Plane-based geometric algebra

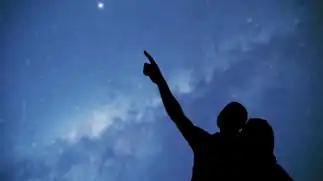
A star in the sky is so far away that it can be modeled as a point at infinity. Stars also define "directions" one can point toward. The hazy stripe of stars in the Milky Way marks the galactic plane, a line at infinity. The sky itself is a plane at infinity.

The plane at infinity formula_32 behaves differently from any other plane. In 3 dimensions, formula_32 can be visualized as the sky – a plane infinitely far away, which can be approached but never reached. While it is meaningful to reflect in any other plane, reflecting in the sky is meaningless, which is encoded in the statement formula_31. Lying inside the sky are the points called "vanishing points", or alternatively "ideal points", or "points at infinity". Parallel lines may be said to meet at such points.